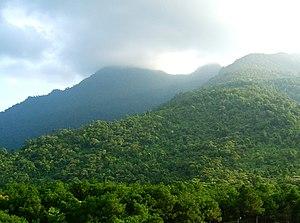
Hanoï est la capitale du Viêt Nam. Située au nord du pays, au centre du delta du fleuve Rouge et sur les rives du fleuve Rouge, sa population est estimée à environ 7,5 millions d'habitants en 2018, dont 2,6 millions dans la ville-centre. Son aire métropolitaine abrite près de 16 millions d'habitants. Si Hanoï est la capitale du pays, elle n'est que la deuxième ville la plus peuplée du Viêt Nam, après Hô-Chi-Minh-Ville, située à 1 760 km au sud. Son paysage urbain est marqué par la présence de nombreux lacs, de grandes artères arborées, d'une vieille ville marchande parsemée de nombreux édifices religieux, de l'ancien quartier français, ainsi qu'une périphérie en pleine expansion. La cité impériale de Thang Long, située au cœur de l'ancienne citadelle est classée au patrimoine mondial de l'UNESCO.